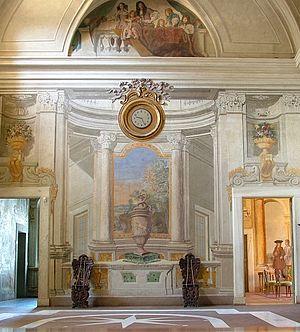
Villa Falconieri est une villa du XVIᵉ siècle, située à Frascati, dans la province de Rome dans le Latium en Italie.